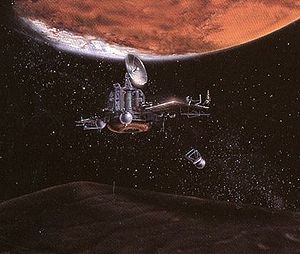
Fobos-programmet
Illustration af Fobos 2 der landsætter en 'frø' på Phobos
Fobos-programmet fra senfirserne bestod af de to sovjetiske marssonder Fobos 1 og 2. Normalt var sovjetisk rumforskning omgærdet af hemmelighedskræmmeri og sonder blev først offentliggjort, hvis de nåede af sted. På grund af Mikhail Gorbatjovs glasnost blev Fobossonderne offentliggjort, længe før opsendelsen. Opsendelserne blev vist direkte på tv og der var stor åbenhed da de fejlede. Man havde indledt et bredt samarbejde med Vesten, i større omfang end ellers.